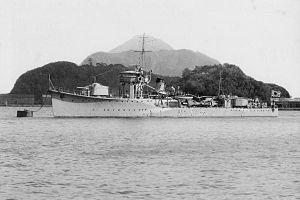
La classe Chidori est une classe de torpilleurs de la Marine impériale japonaise construite entre 1931-34 et ayant servi durant la Seconde Guerre mondiale.